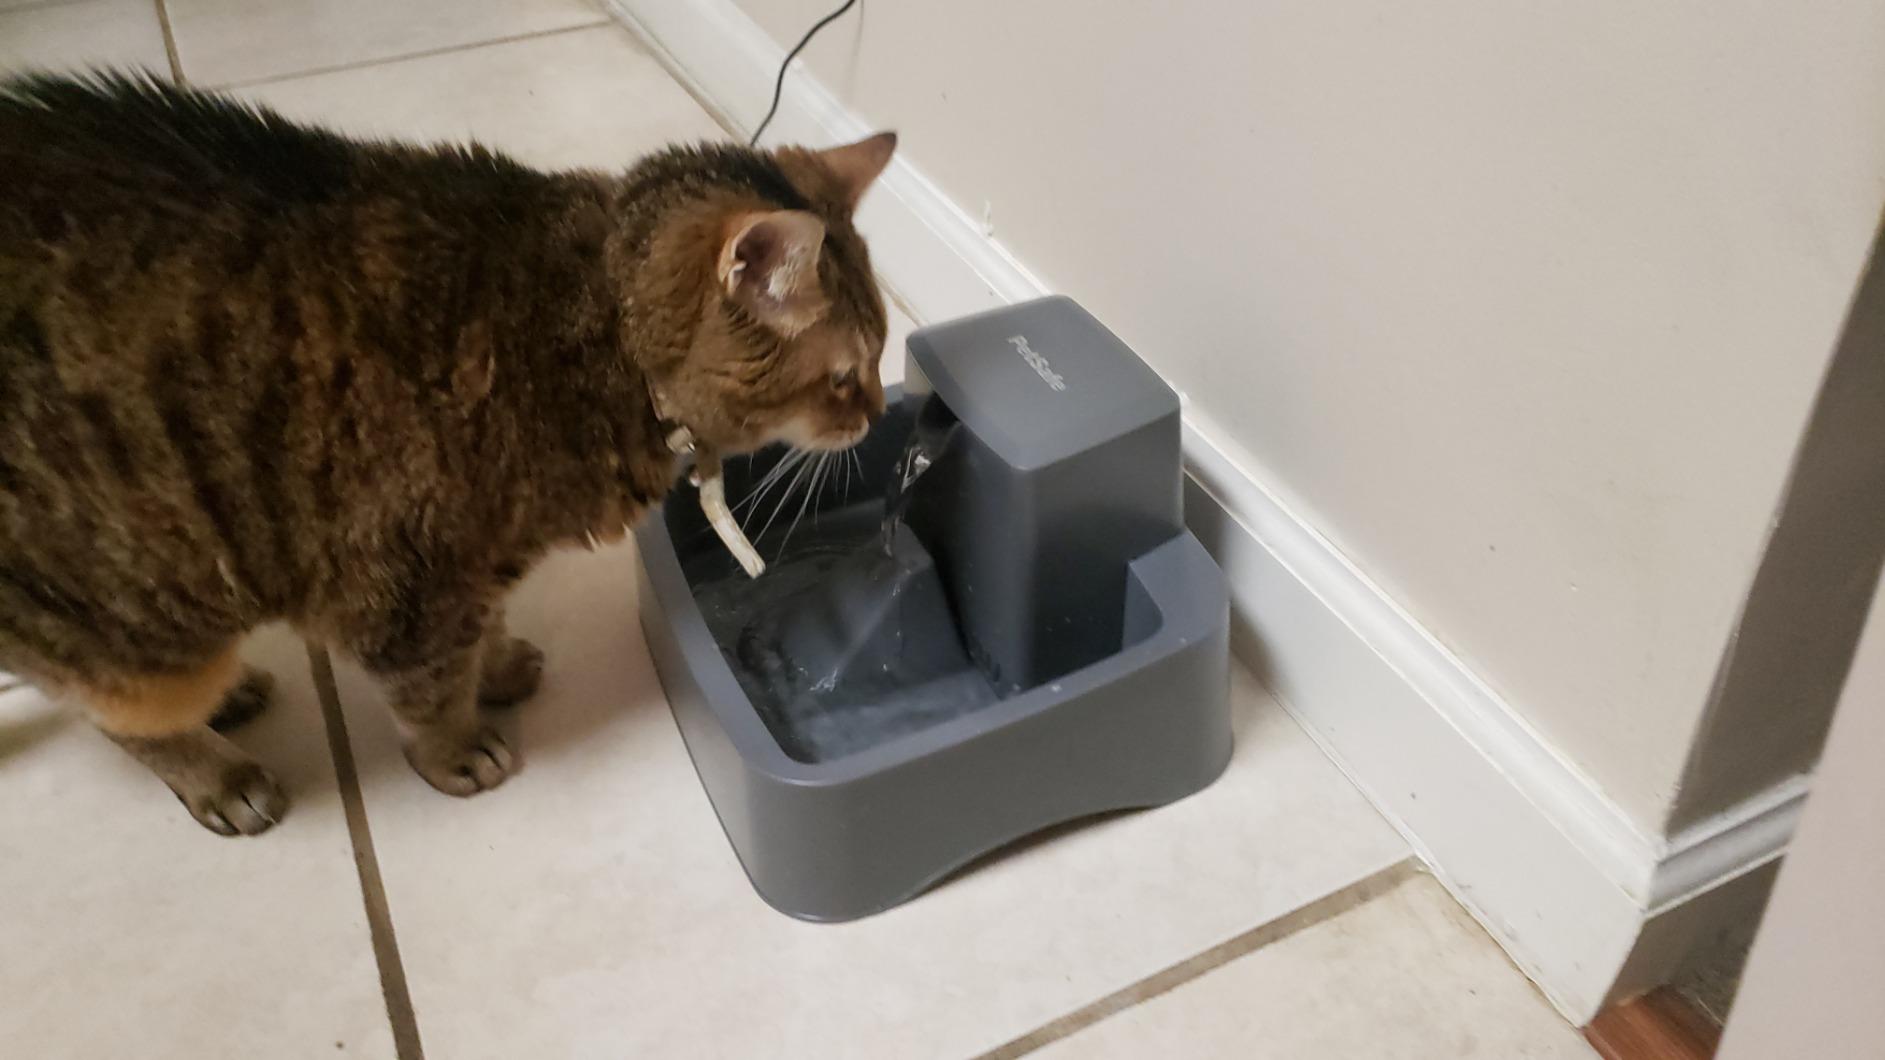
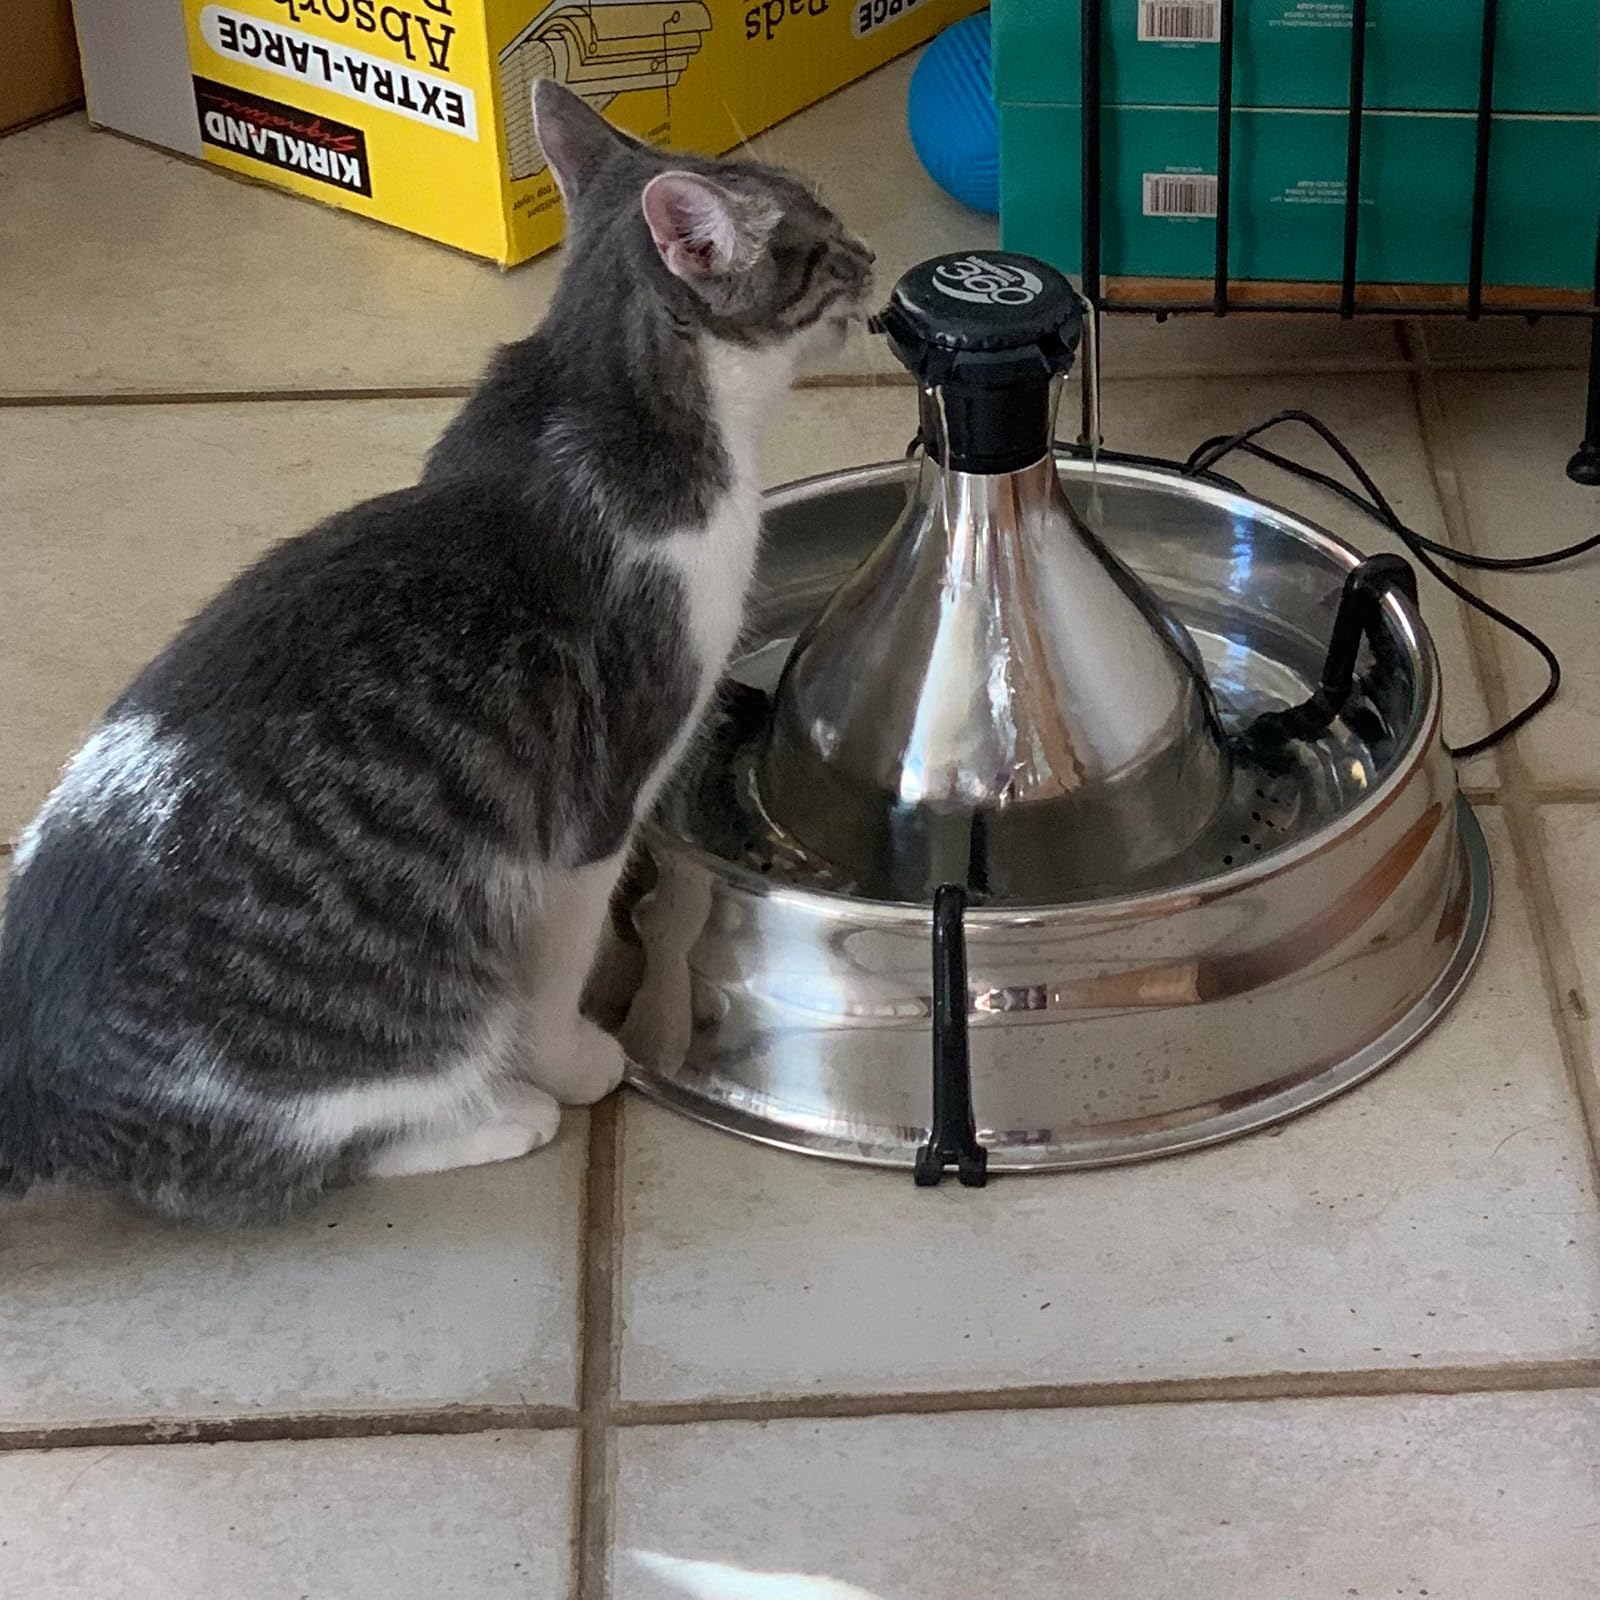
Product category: items_bowl
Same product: no